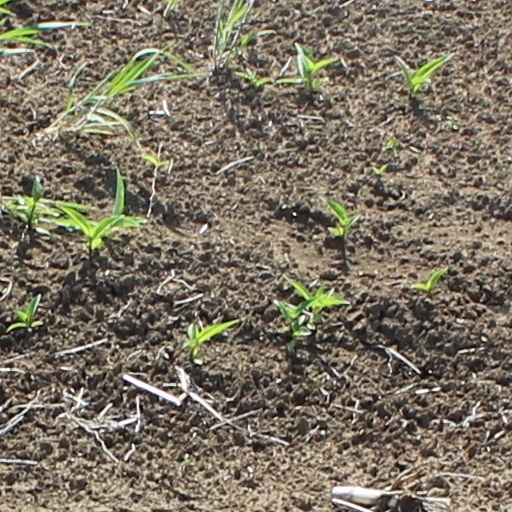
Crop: wheat